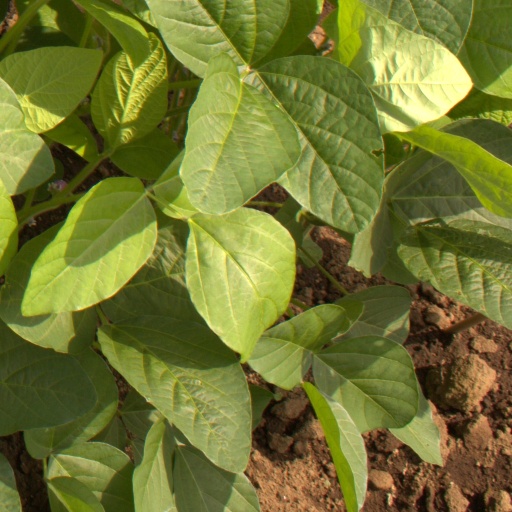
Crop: soybean